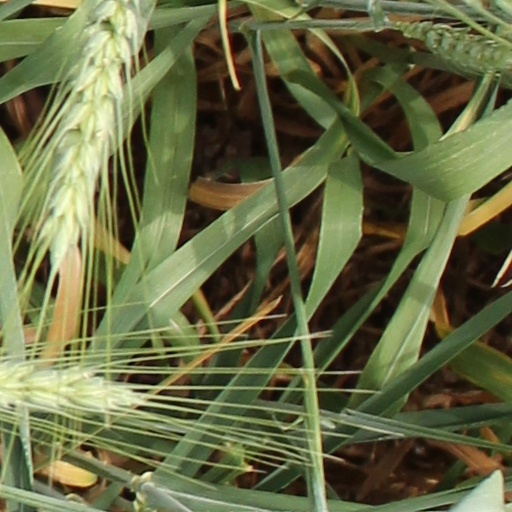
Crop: wheat